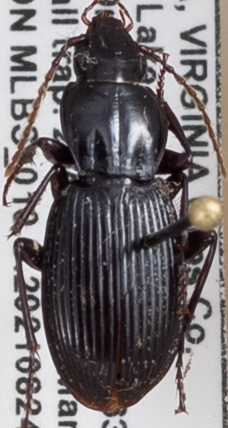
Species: Pterostichus tristis
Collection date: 2021-08-24
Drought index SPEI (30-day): -0.262
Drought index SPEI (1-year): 0.03
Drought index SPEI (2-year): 1.106